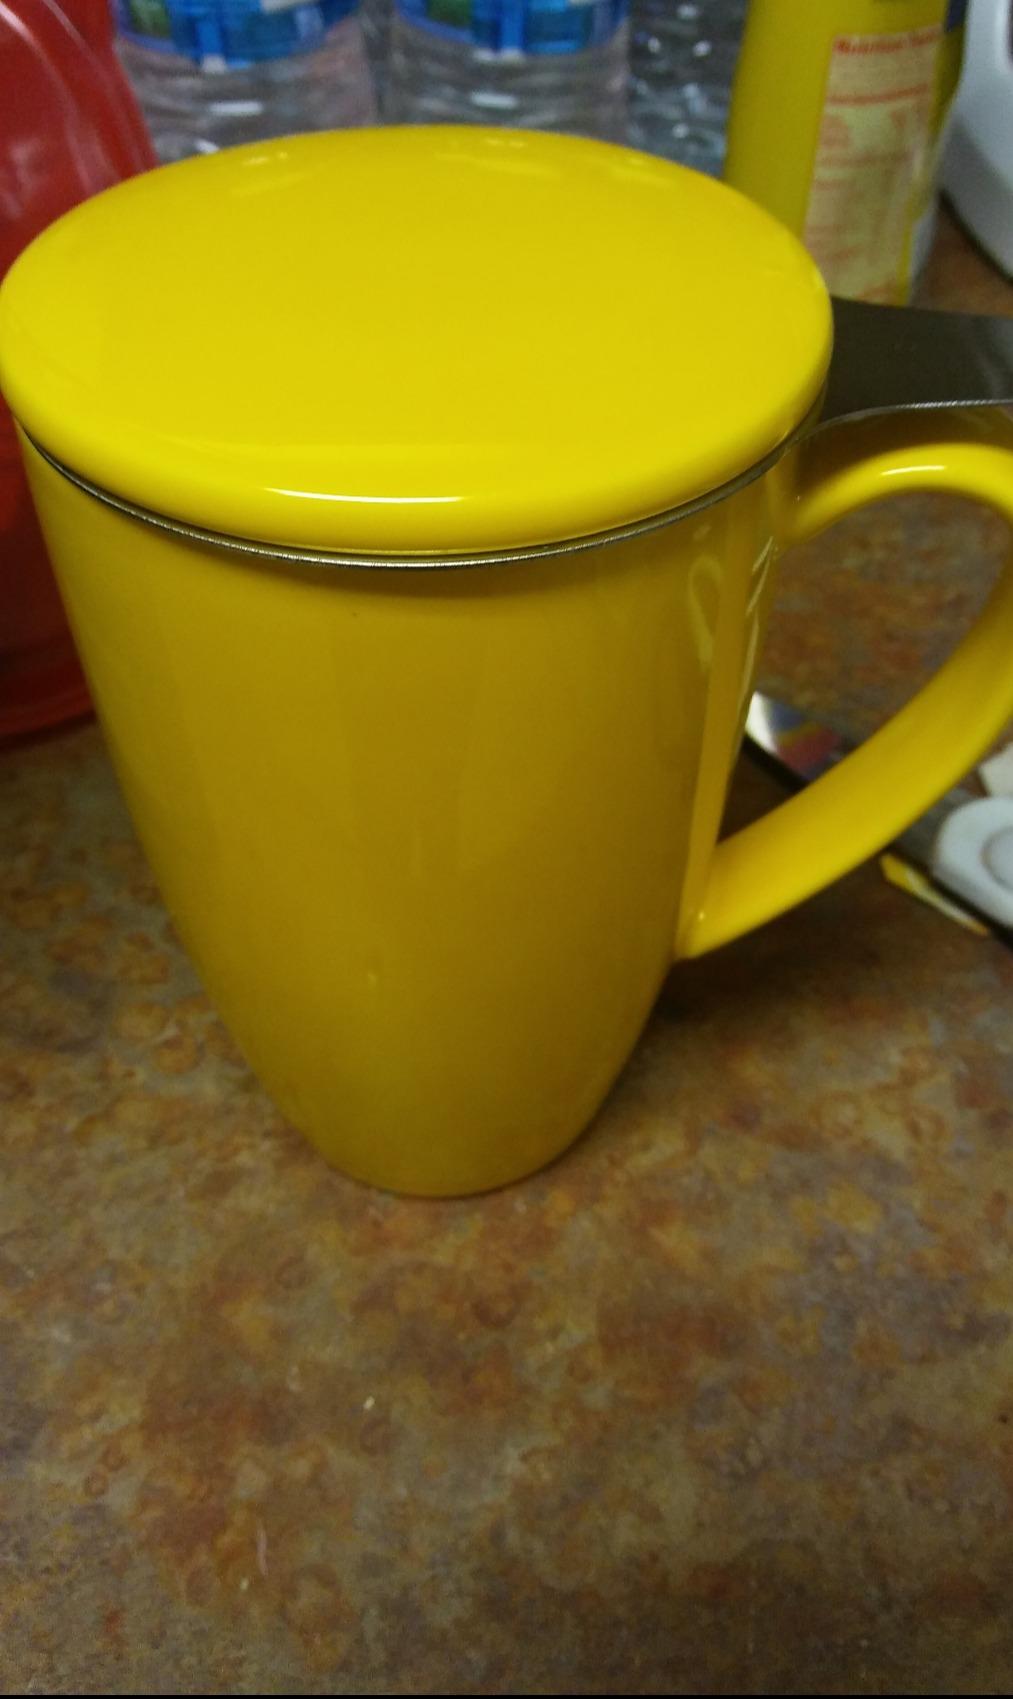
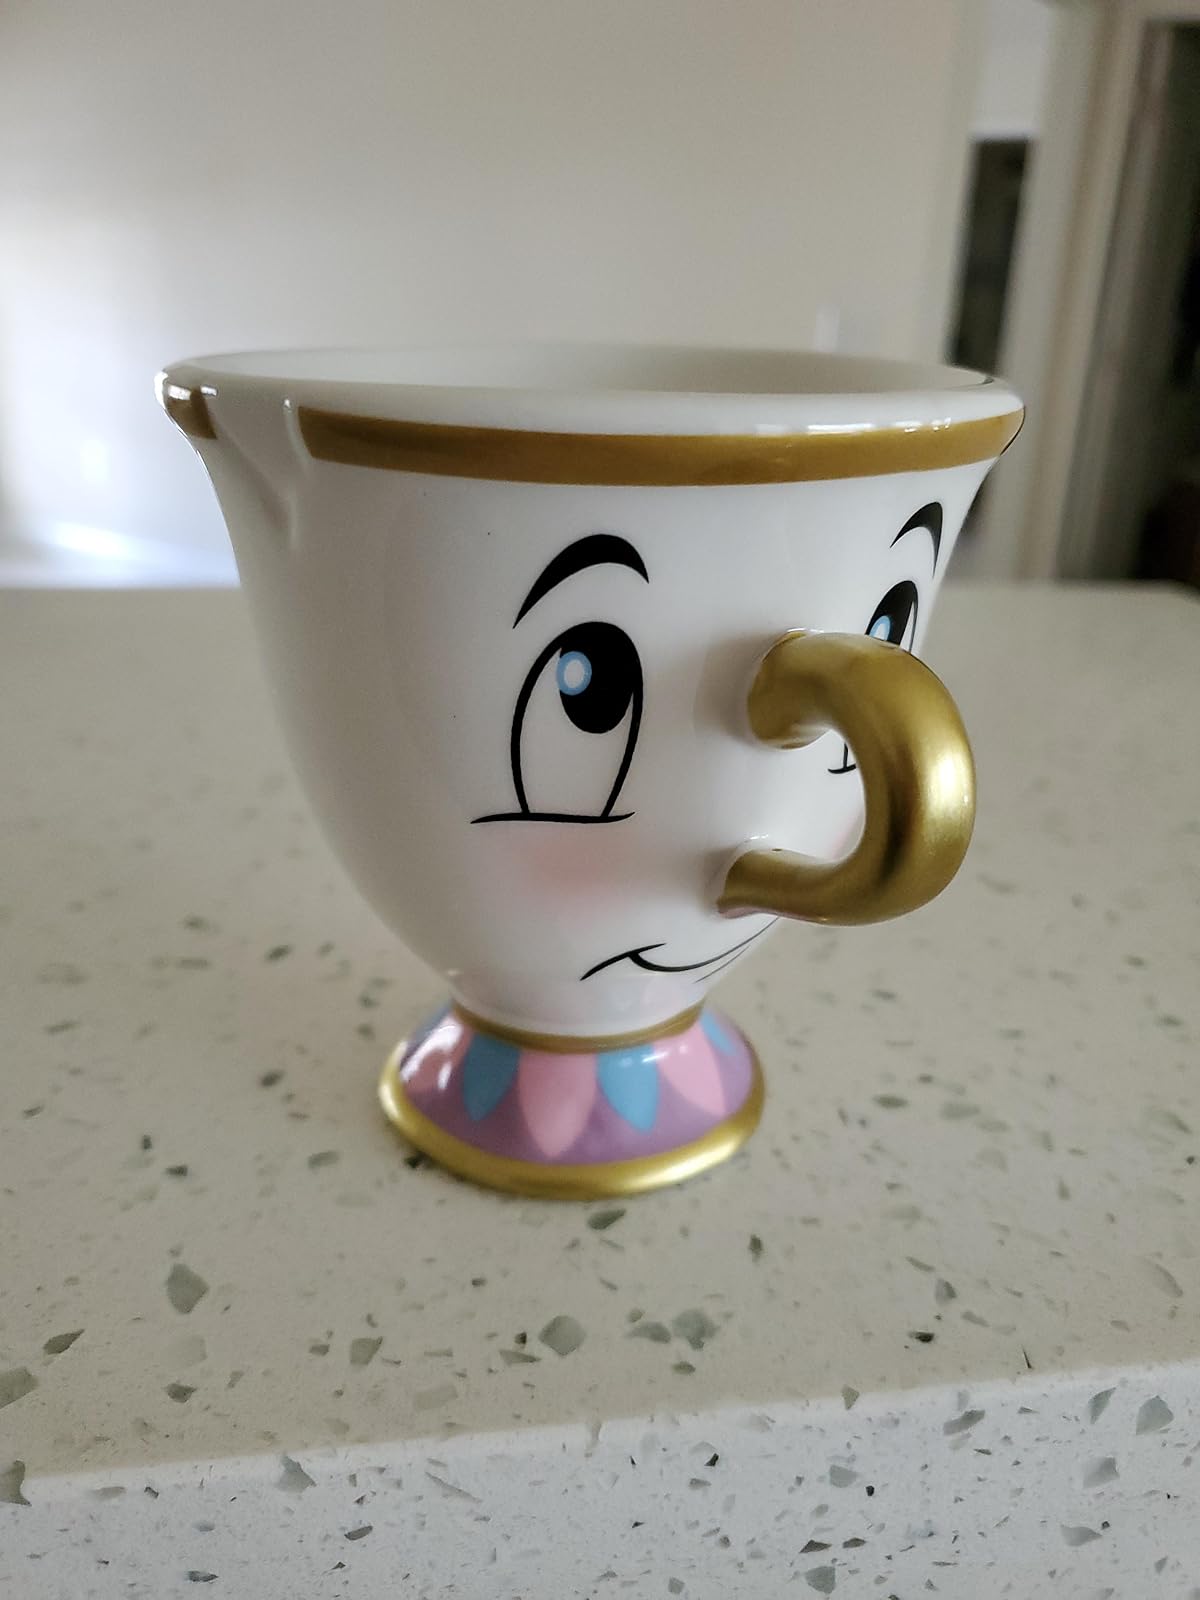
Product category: items_mug
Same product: no